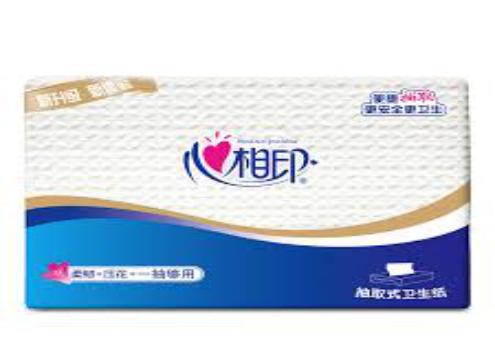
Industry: Necessities